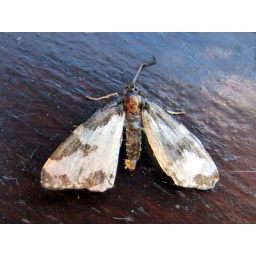
A sad specimen which I found swimming in a pool of water in the garden.